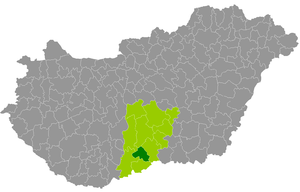
Le district de Jánoshalma est un 11 districts du comitat de Bács-Kiskun en Hongrie. Créé en 2013, il rassemble 5 localités dont Jánoshalma, le chef-lieu du district.